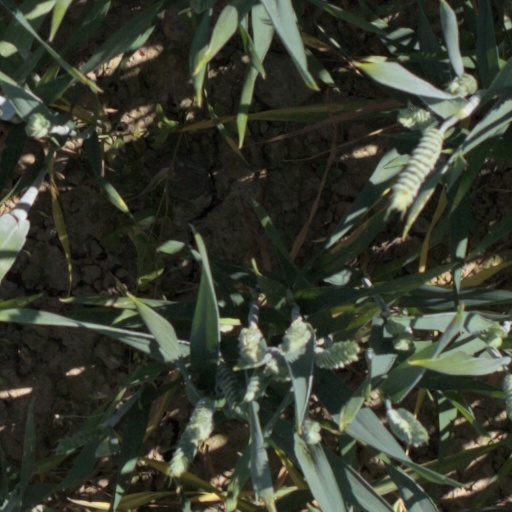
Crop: wheat